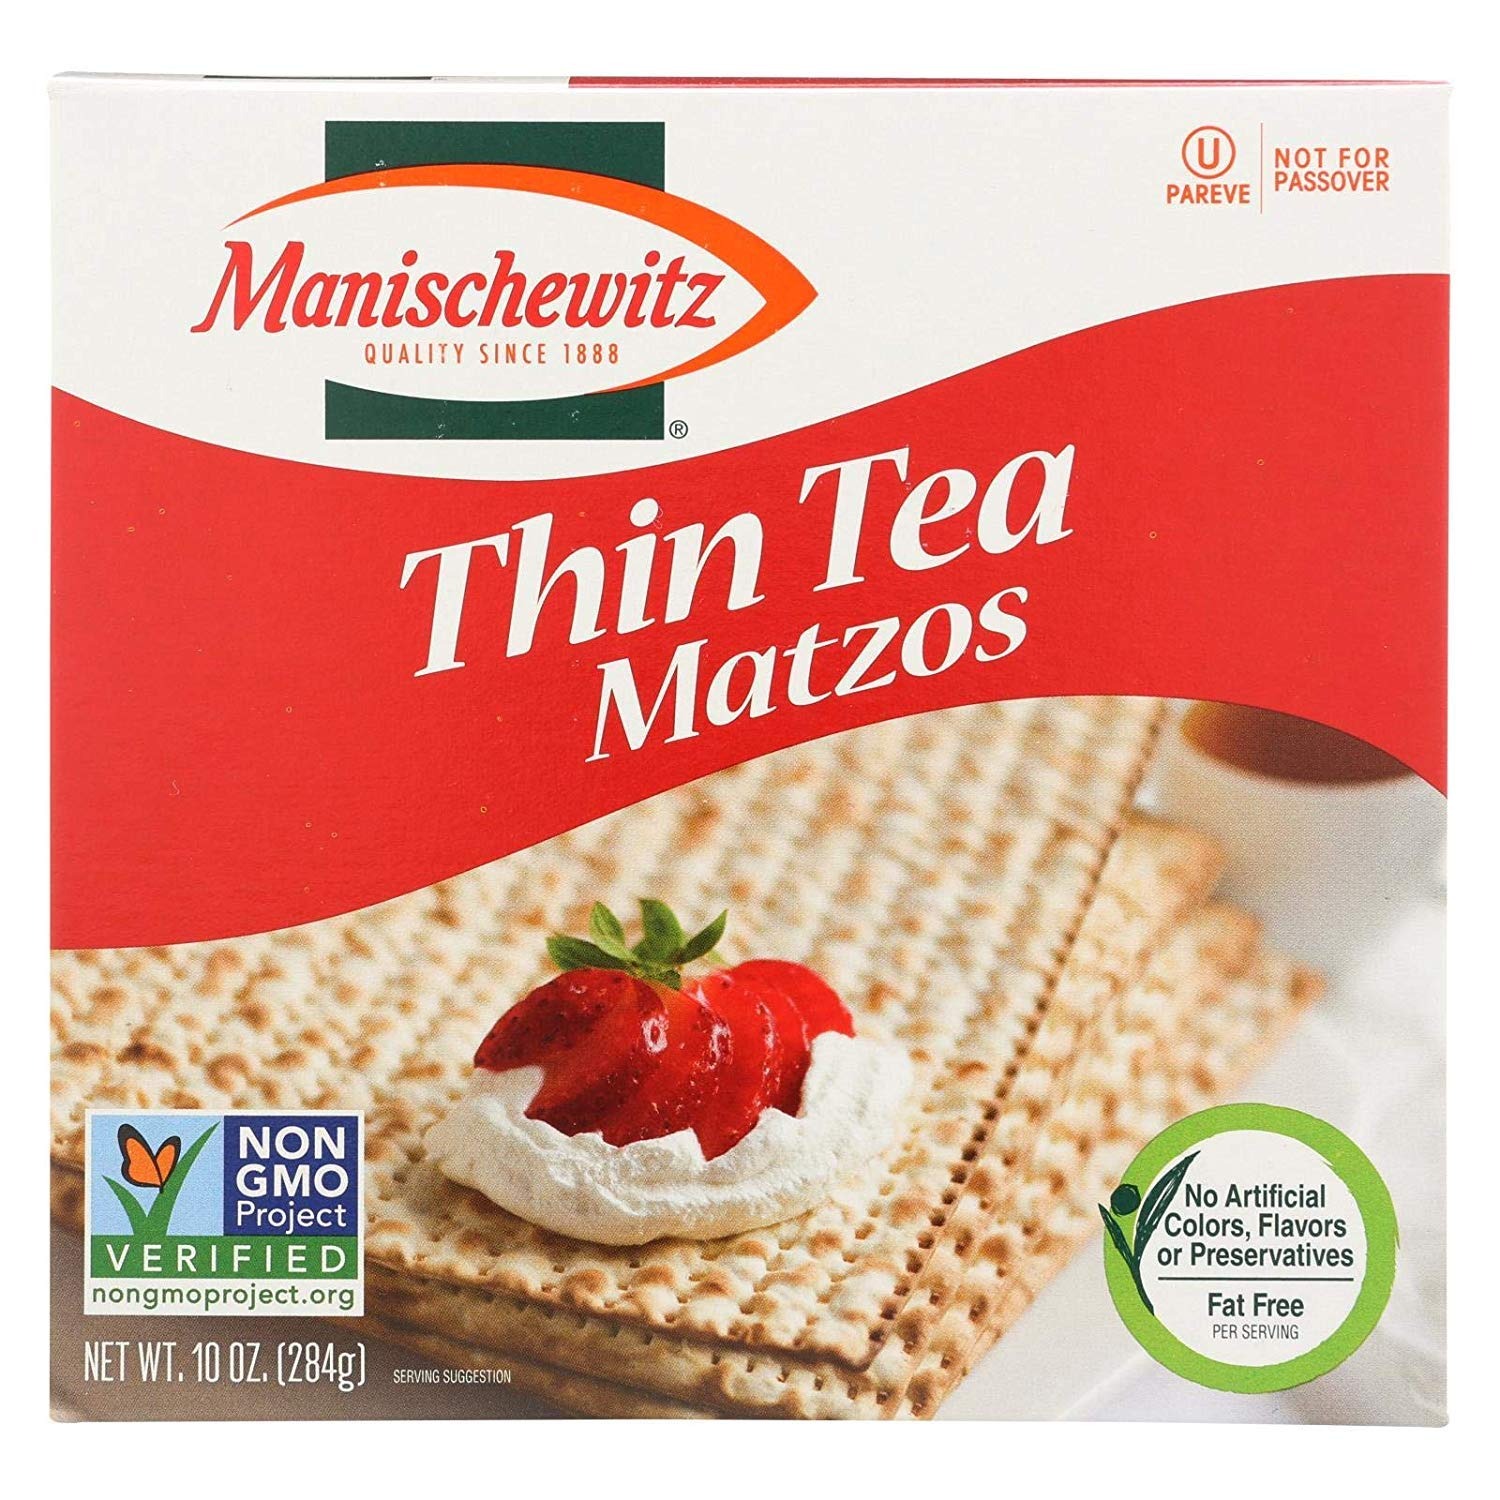
Item Name: Manischewitz Cracker Matzo Tea Thin
Value: 12.0
Unit: Count

Price: 57.97